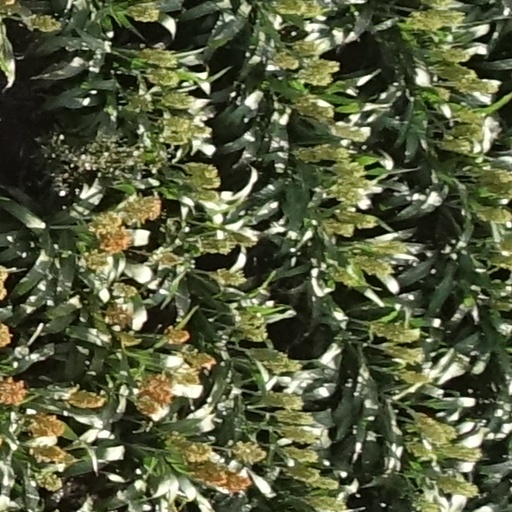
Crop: sorghum